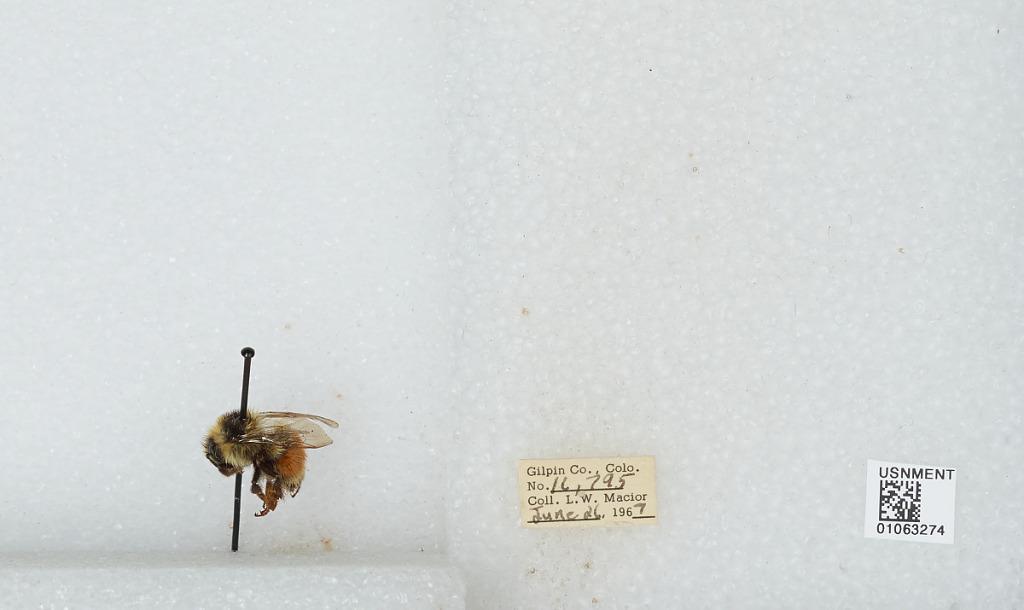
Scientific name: Bombus (Pyrobombus) bifarius Cresson
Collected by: L. Macior
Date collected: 1967-6-26
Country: United States
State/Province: Colorado
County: Gilpin
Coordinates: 39.905, -105.589